Moscow Helsinki Group

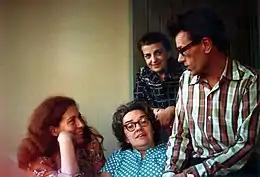
Moscow Helsinki Group members Yuliya Vishnevskya, Lyudmila Alexeyeva, Dina Kaminskaya and Kronid Lyubarsky in Munich, 1978

Over time, the Group's documents focused on a wide range of issues, including national self-determination, the right to choose one's residence, emigration and the right of return, freedom of belief, the right to monitor human rights, the right to a fair trial, the rights of political prisoners, and the abuse of psychiatry.